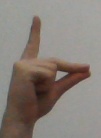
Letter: ta